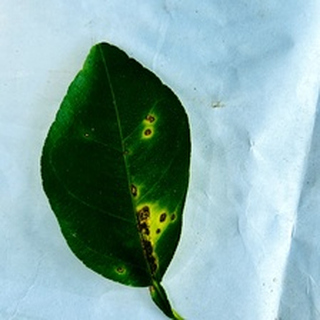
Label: lemon_anthracnose